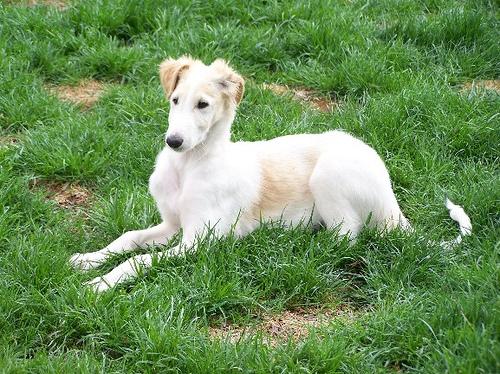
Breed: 226-n000064-borzoi